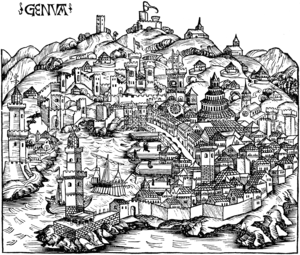
Les relations économiques entre l'Amérique espagnole et l'Europe à l'époque moderne.
Jean II Le Meingre, surnommé Boucicaut né en 1364 à Tours - mort en Angleterre dans le Yorkshire, probablement le 25 juin 1421, fut maréchal de France.
La république de Gênes est l'une des grandes républiques maritimes italiennes durant près de huit siècles, du milieu du XIᵉ siècle à 1797, après l'abdication du dernier doge de Gênes, Giacomo Maria Brignole. Elle connut deux apogées, de 1284 à 1381, puis au XVIᵉ siècle, parfois appelé « le siècle des Génois ».